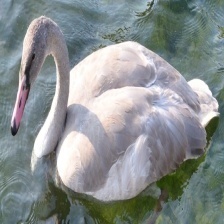
Species: TRUMPTER SWAN
Scientific name: CYGNUS BUCCINATOR
ImageNet parent category: black_swan